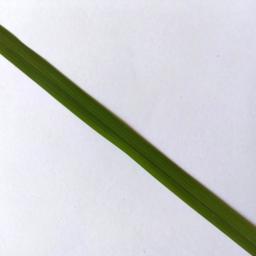
Label: Rice___Healthy